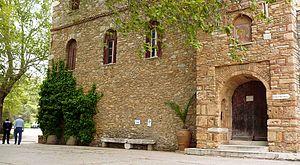
L’archevêché d’Athènes est le siège primatial de l'Église orthodoxe de Grèce, situé à Athènes, la capitale.